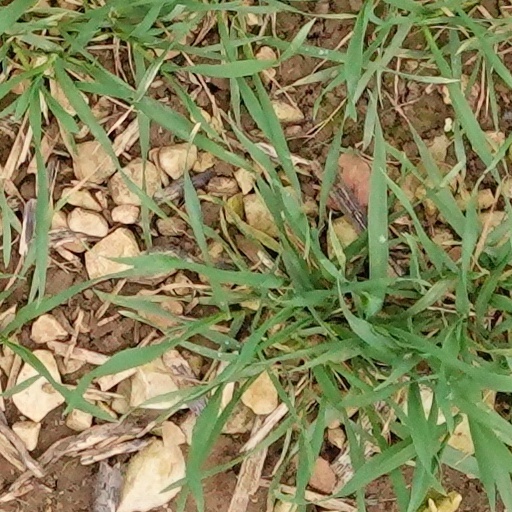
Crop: wheat